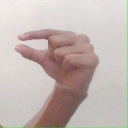
अक्षर: ग